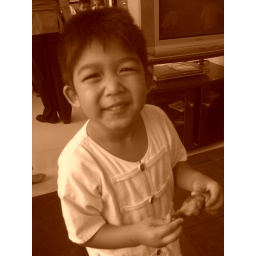
Probably the worst boy in Lauren's class. But, still is cute for a camera